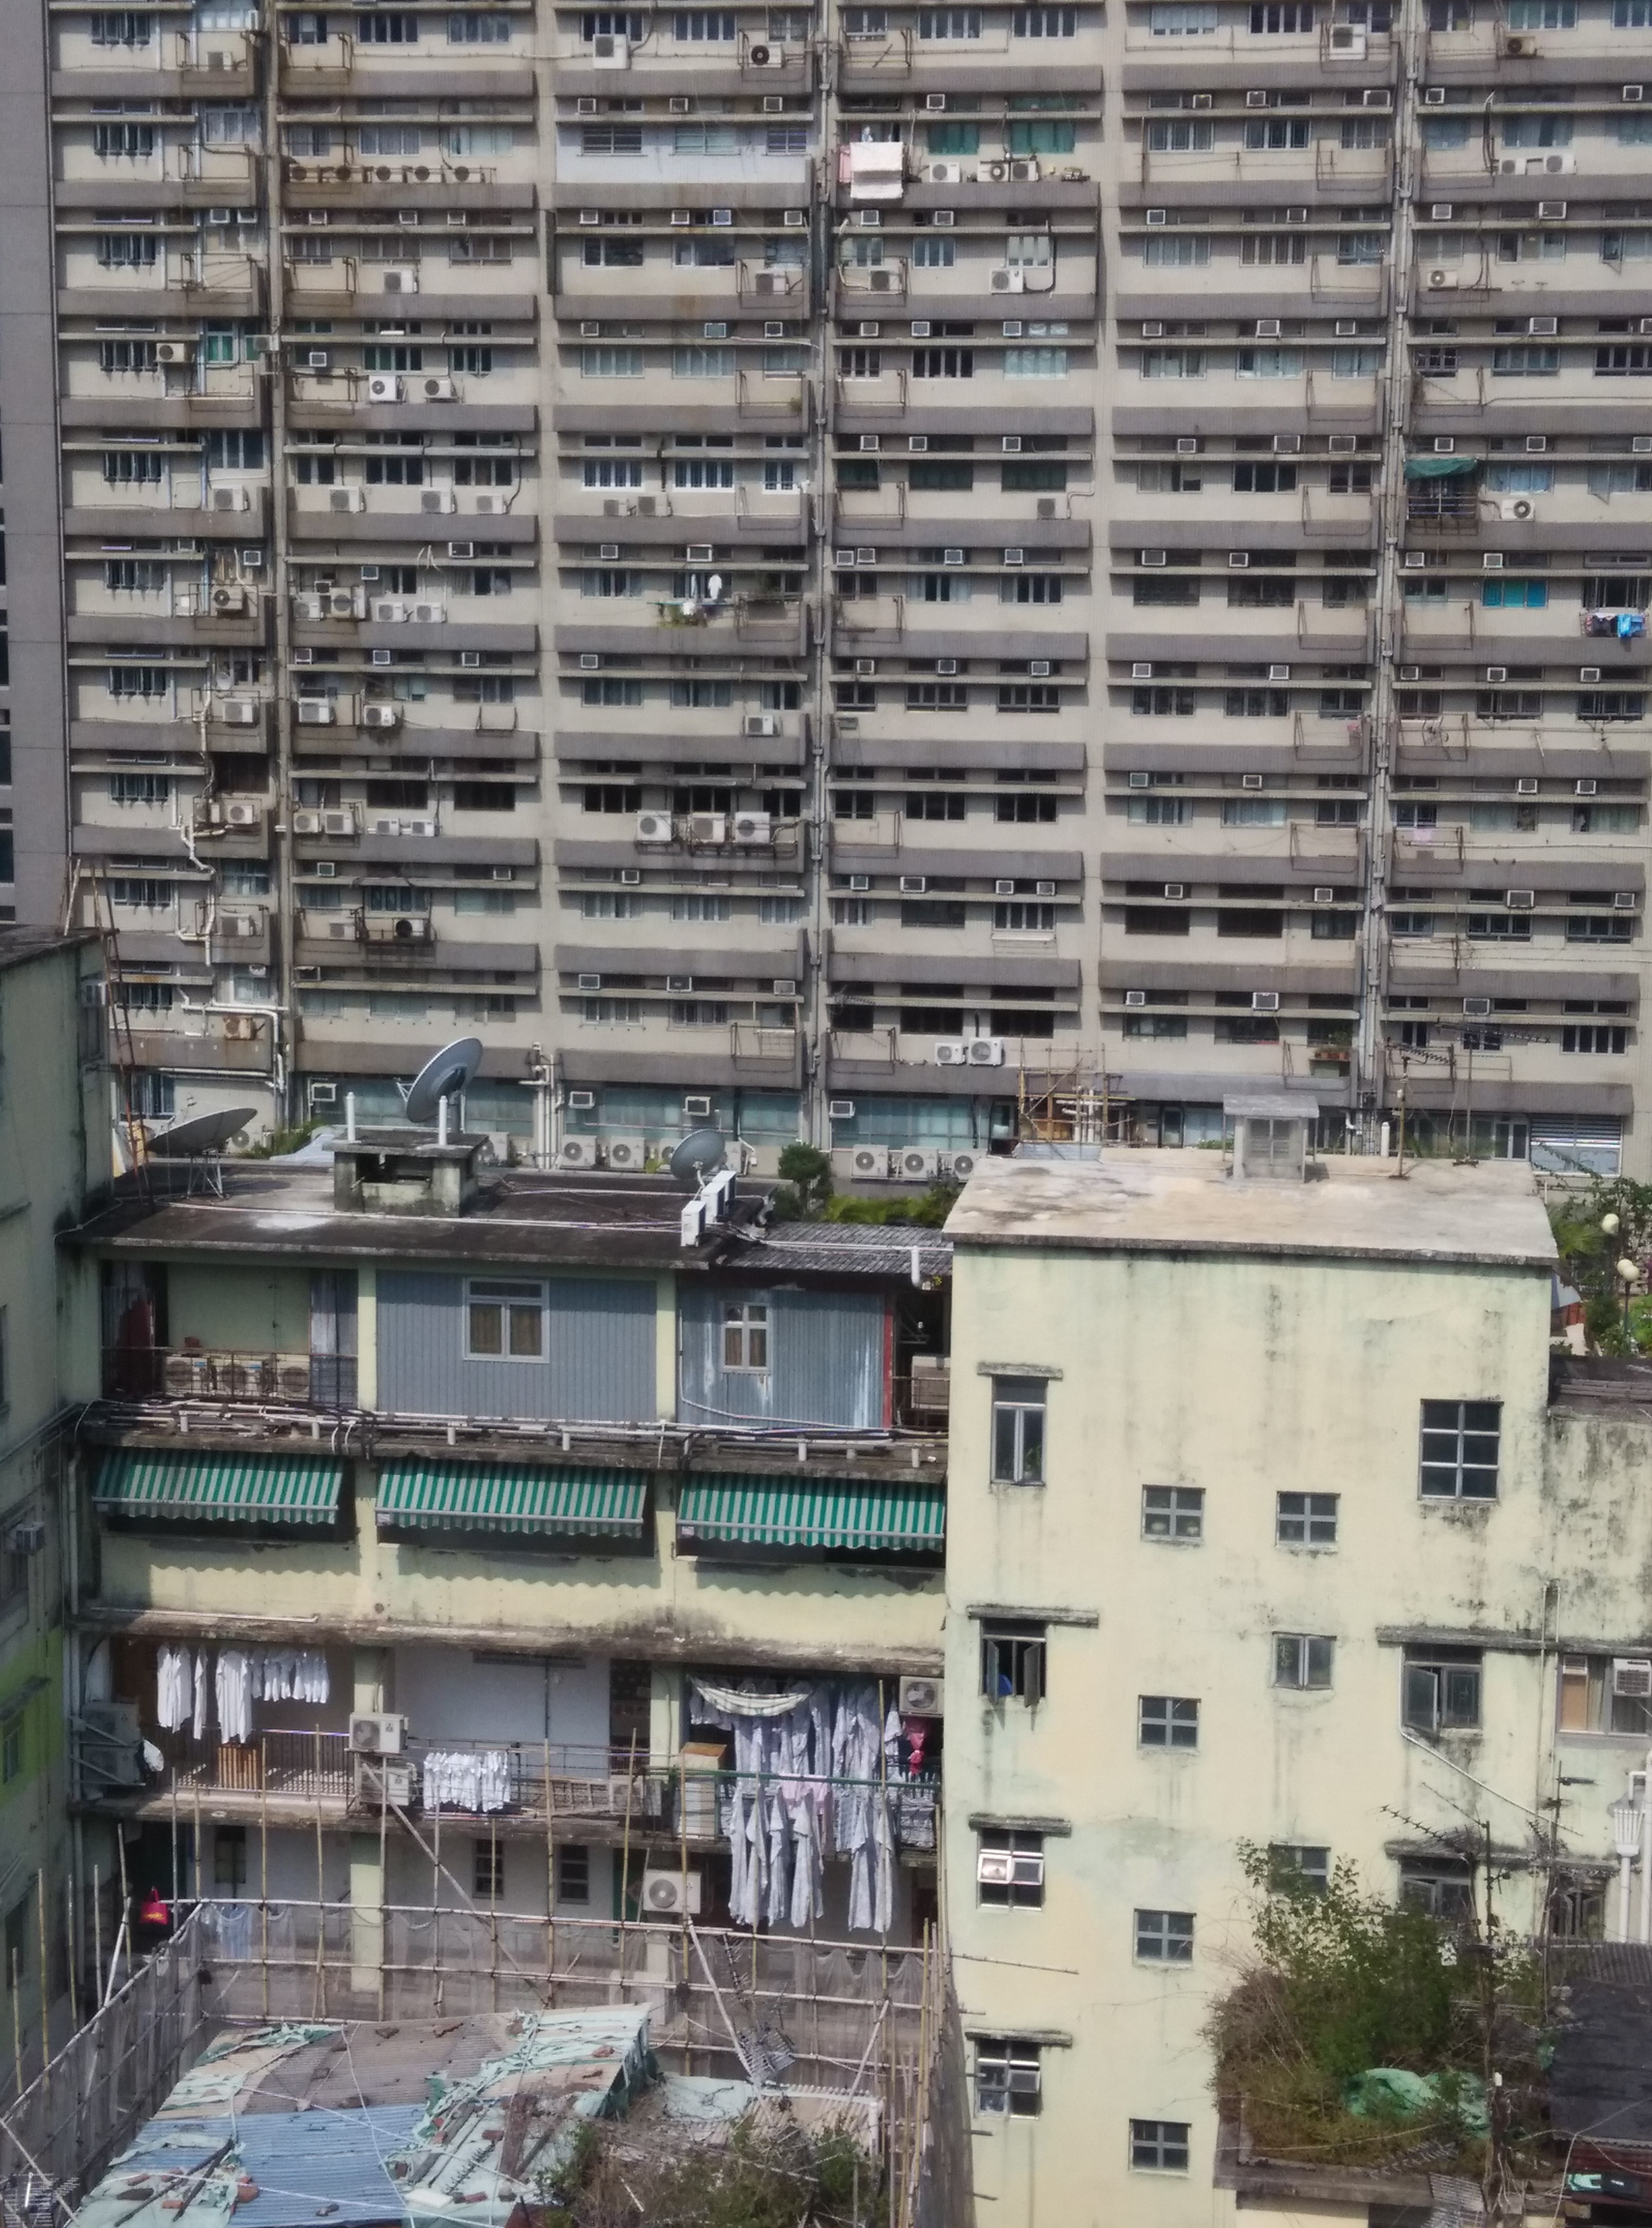
architecture, town, building, city, skyscraper, cityscape, downtown, suburb, asia, facade, property, apartment, tower block, hong kong, condominium, neighbourhood, urban area, residential area, human settlement, mong kok